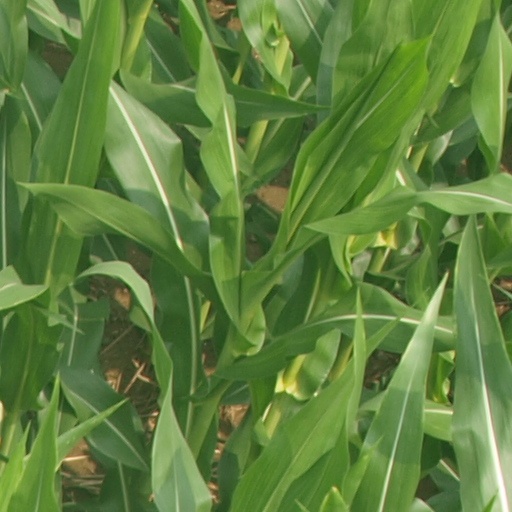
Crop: maize; corn